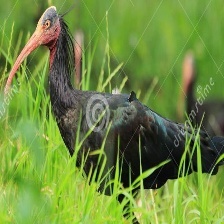
Species: BALD IBIS
Scientific name: GERONTICUS EREMITA